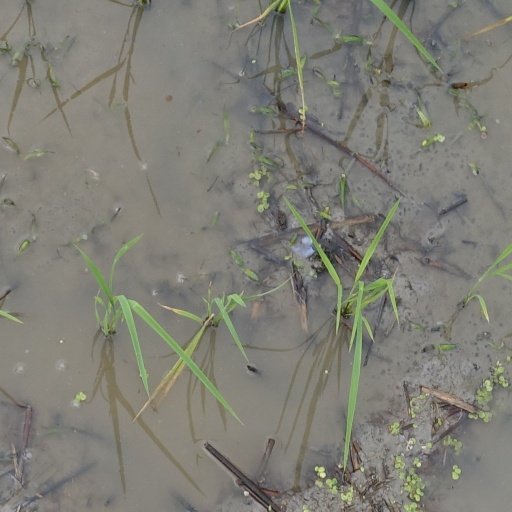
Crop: rice